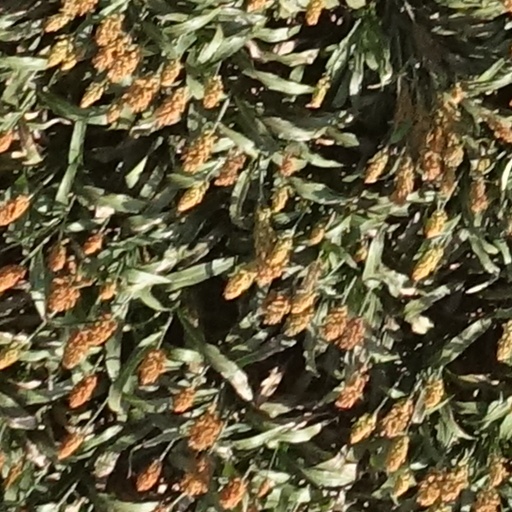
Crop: sorghum